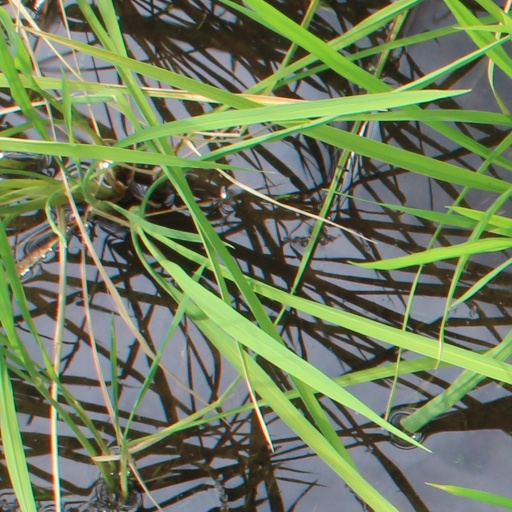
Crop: rice